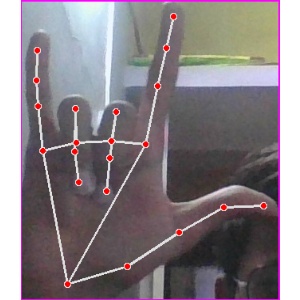
अक्षर: व